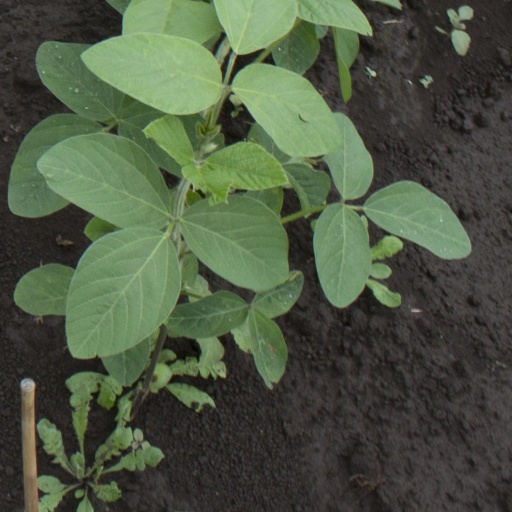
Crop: soybean